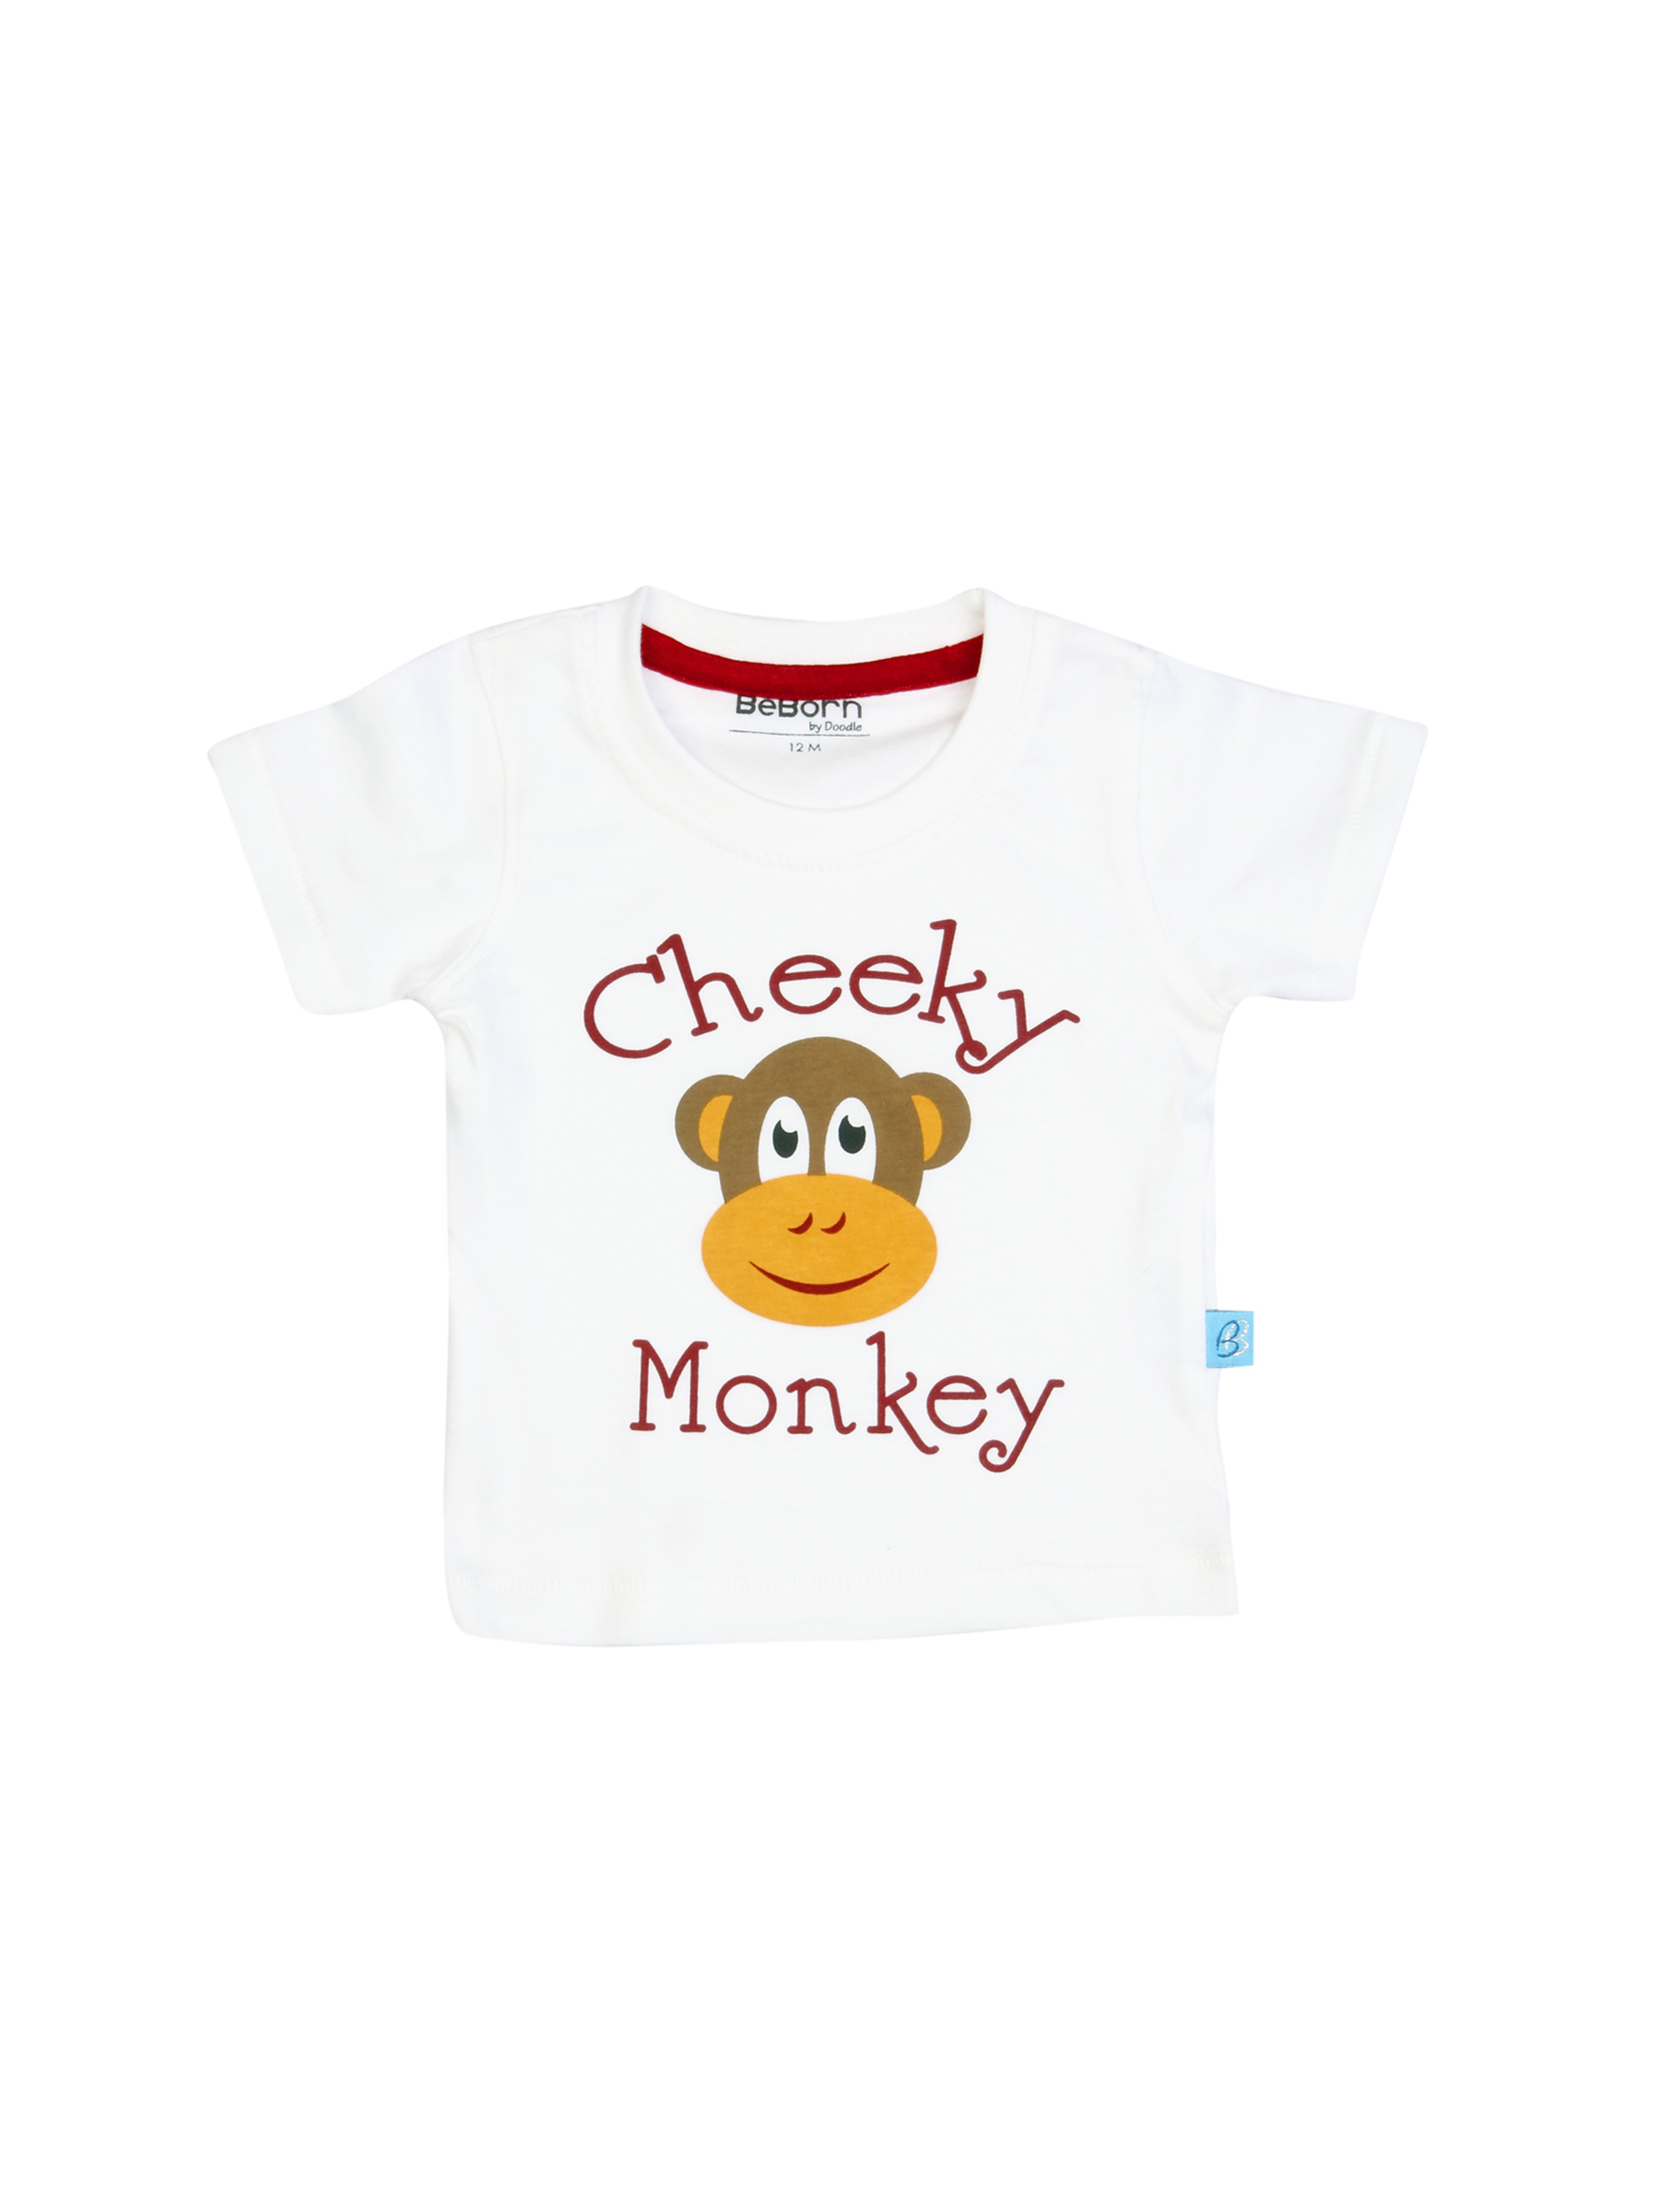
Doodle Boy Casual White Tshirts
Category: Apparel / Topwear / Tshirts
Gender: Men
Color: White
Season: Fall 2011
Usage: Casual